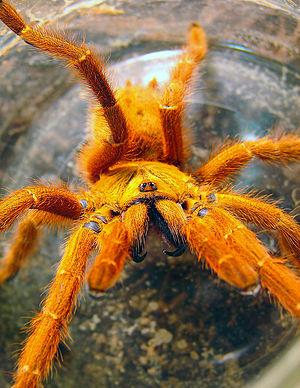
Pterinochilus murinus est une espèce d'araignées mygalomorphes de la famille des Theraphosidae.